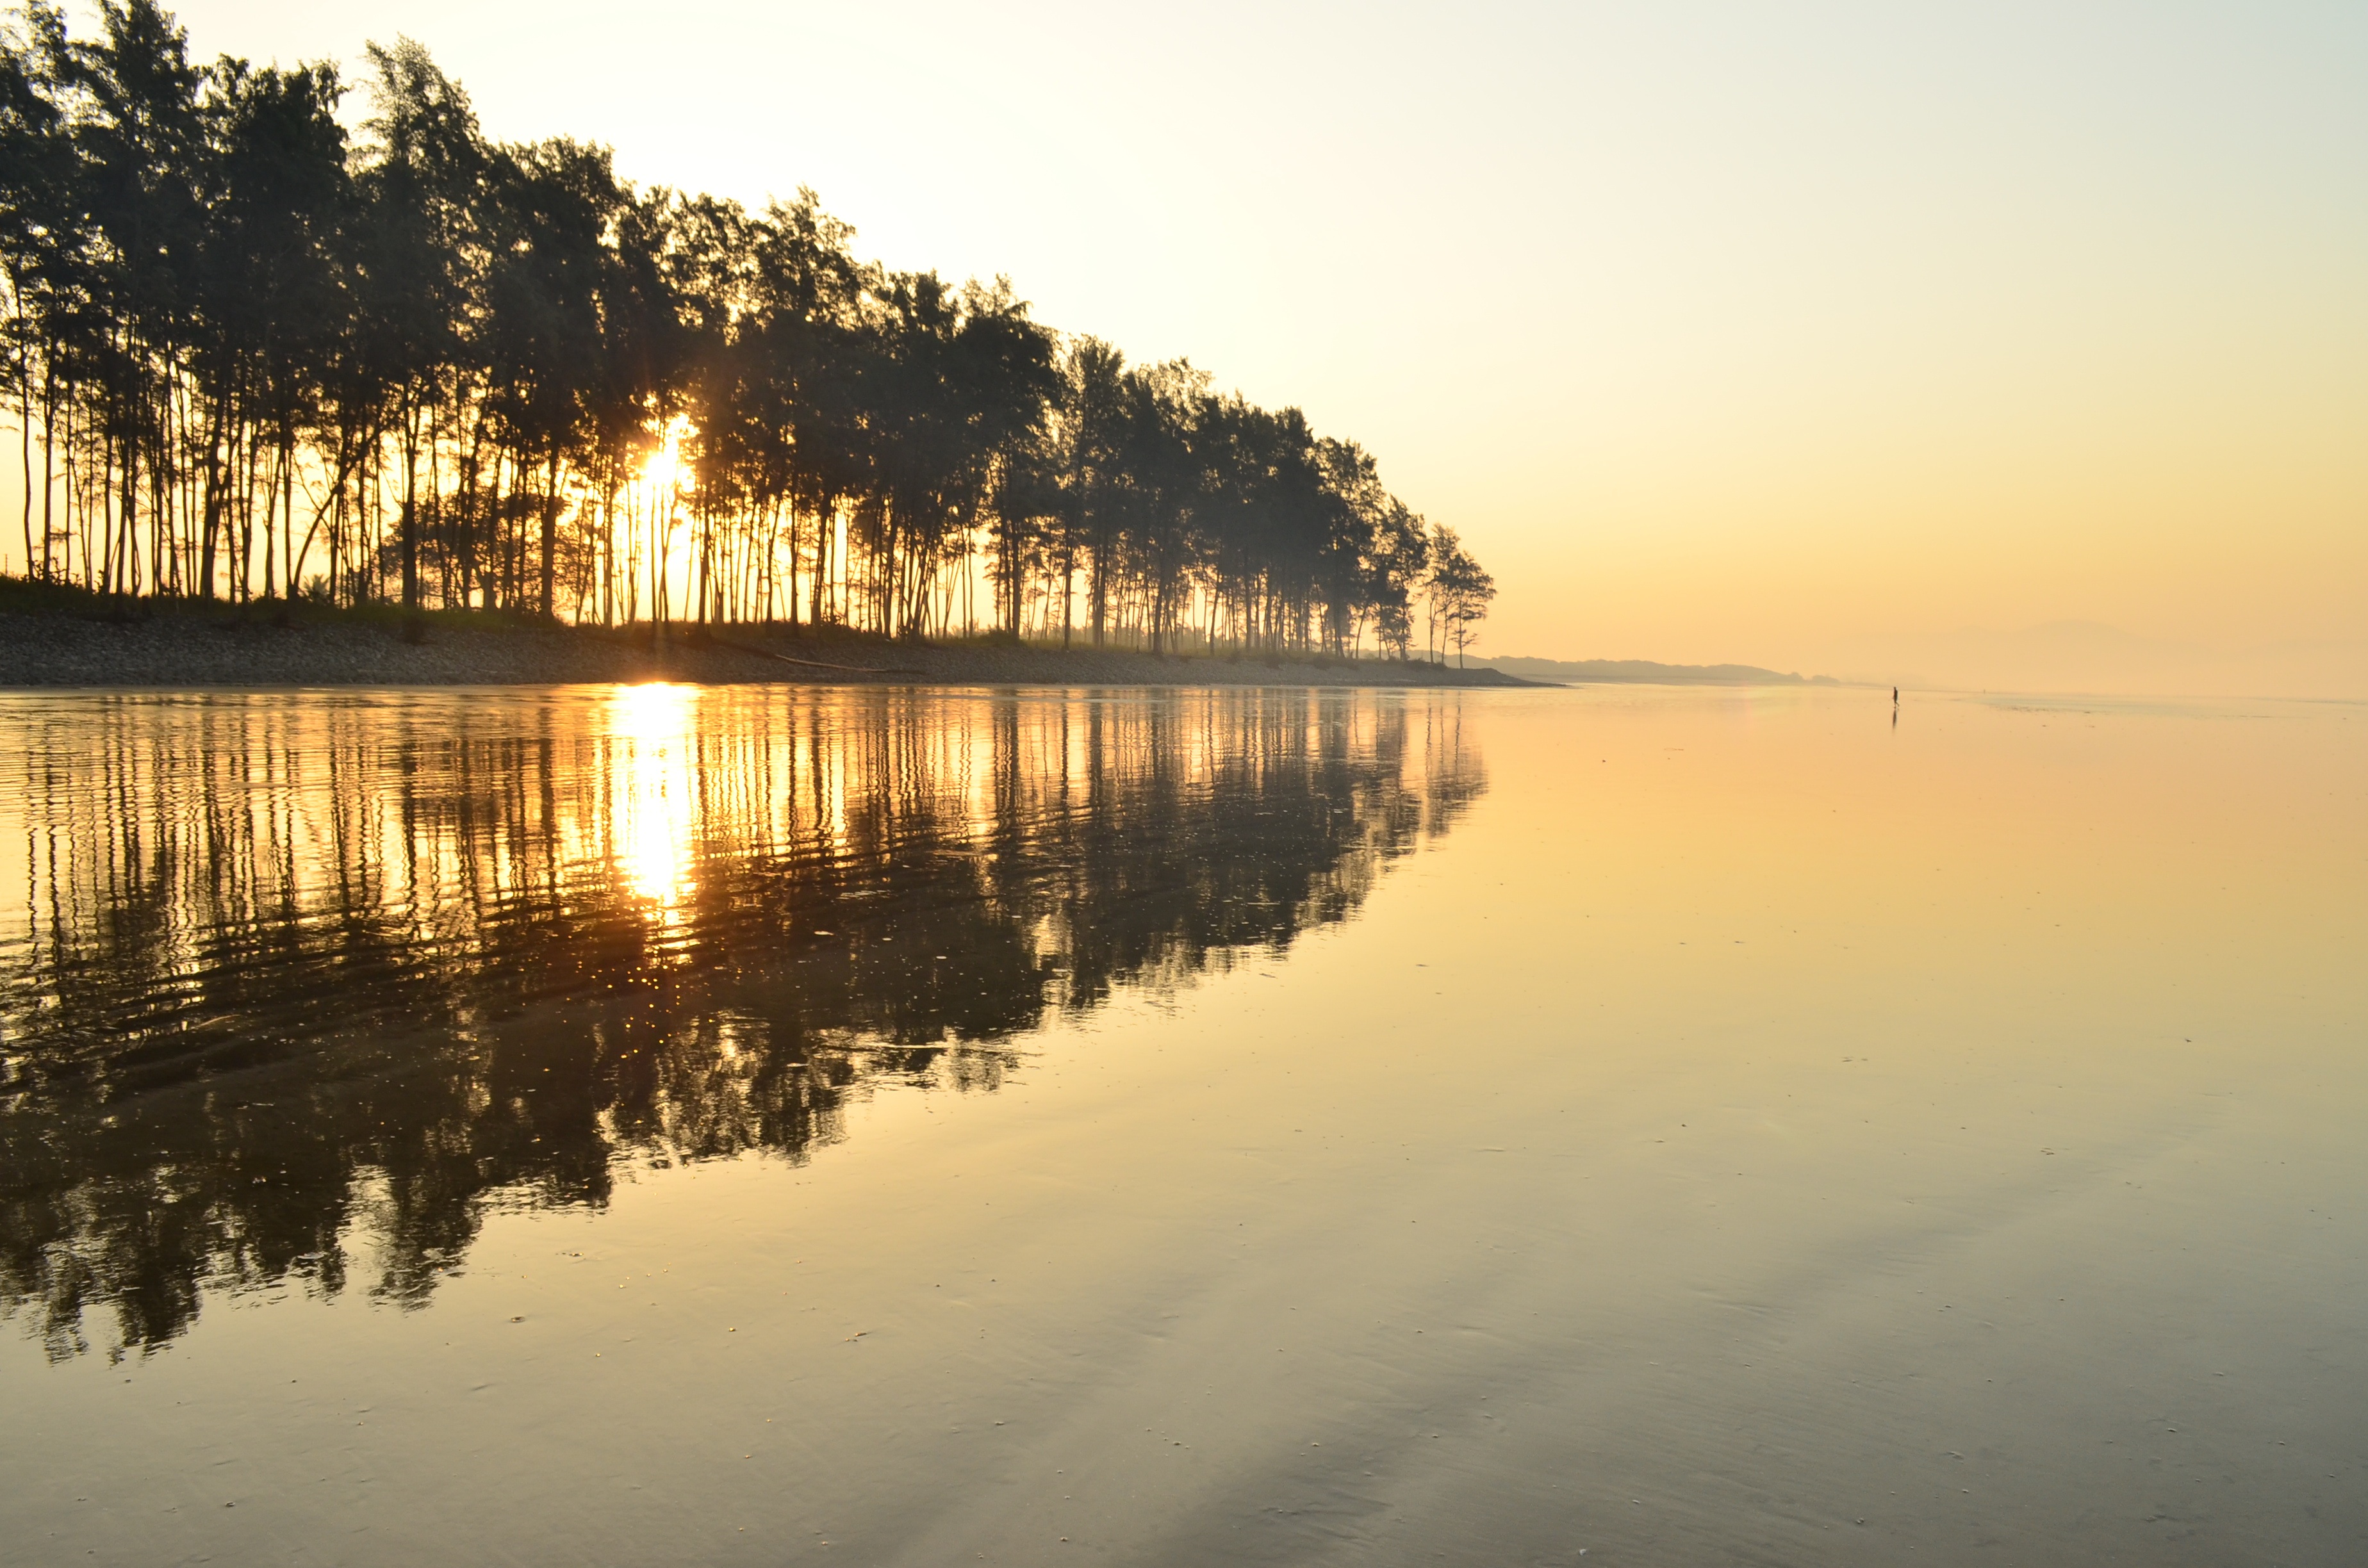
sea, tree, water, nature, horizon, sun, sunrise, sunset, sunlight, morning, lake, dawn, river, dusk, evening, reflection, reservoir, body of water, atmospheric phenomenon